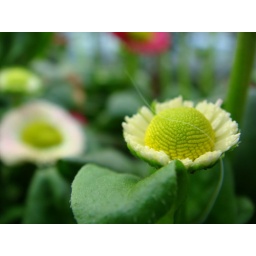
I really like this picture. Not sure what the white 'string' in front of the flower is, though.